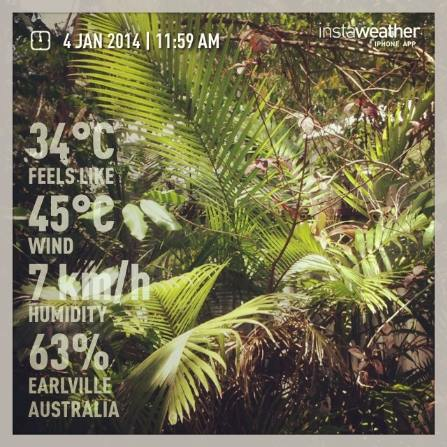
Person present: No